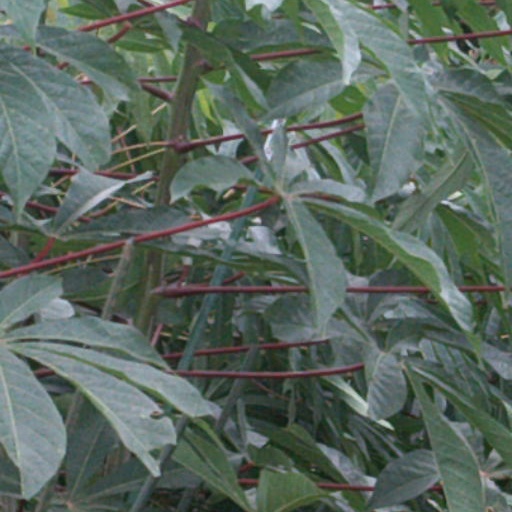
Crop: cassava